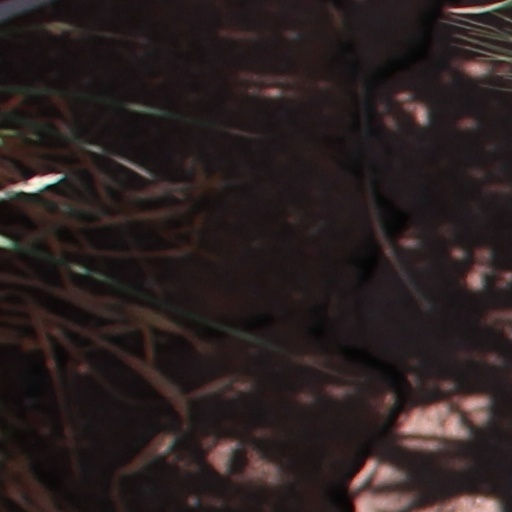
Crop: wheat